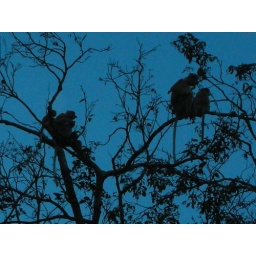
monkeys in trees